Prince-Bishopric of Augsburg

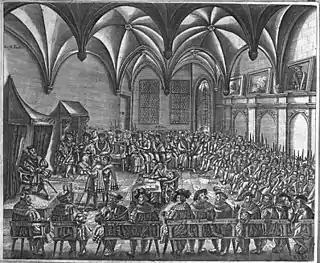
Reading of the "Confessio Augustana" by Emperor Charles V at the Diet of Augsburg, 1530

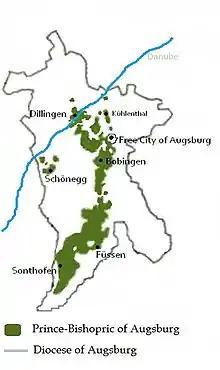
The Prince-Bishopric and the Diocese of Augsburg

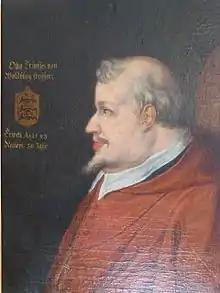
Bishop Otto von Waldburg (1543–1573)

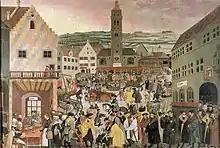
Augsburg, Perlachplatz 1550

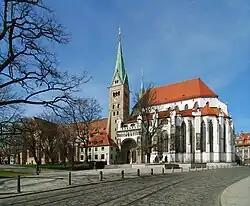
Augsburg Cathedral

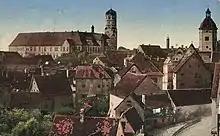
Partial view of Dillingen with the episcopal castle at the turn of the 20th century

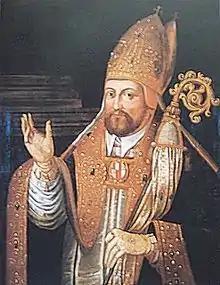
Johann Otto von Gemmingen, Prince-Bishop of Augsburg, 1591–1598

The Reformation brought disaster on the Diocese of Augsburg, which extended well beyond the territory of the Prince-Bishopric of Augsburg and over which the Bishop exercised only spiritual authority. It included 1,050 parishes with more than 500,000 inhabitants. Besides the cathedral chapter, it could boast eight collegiate foundations, forty-six monasteries for men, and thirty-eight convents for women. Luther, who was summoned to vindicate himself in the presence of the papal legate before the Imperial Diet at Augsburg (1518), found enthusiastic adherents in this diocese among both the secular and regular clergy, but especially among the Carmelites, in whose convent of St. Anne he dwelt; he also found favor among the city councillors, burghers, and tradesmen. Bishop Christoph von Stadion (1517–1543) did all in his power to arrest the spread of the now teachings; he called learned men to the pulpit of the cathedral, among others Urbanus Rhegius, who, however, soon went over to Martin Luther; he convened a synod at Dillingen, at which it was forbidden to read Luther's writings; he promulgated throughout his diocese the Bull of Pope Leo X (1520) against Luther; he forbade the Carmelites, who were spreading the new doctrine, to preach; he warned the magistrates of Augsburg, Memmingen, and other places not to tolerate the reformers, and he adopted other similar measures.